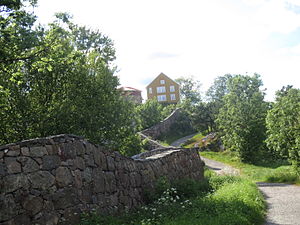
Odderøya
Den mur, der ville beskytte den lokale befolkning mod pest-ramte
Odderøya er en ø udenfor Kristiansand i Norge, forbundet til fastlandet med broer syd for centrum af byen. Øen bruges i dag på forskellige måder. Odderøya er et rekreativt område for byens befolkning, og der udføres mangfoldig kulturel aktivitet. Havnen på vestsiden af Odderøya er en del af Kristiansand Havn. Resten af øen er et tidligere militært område. Der har været flere fæstningsværk på øen på forskellige tidspunkter. I en periode var den nordlige del af øen karantænestation med et lazaret for pest-syge.